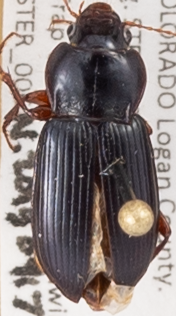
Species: Amara carinata
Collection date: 2015-09-17
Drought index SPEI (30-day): -1.45
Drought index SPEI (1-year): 0.54
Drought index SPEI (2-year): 1.28